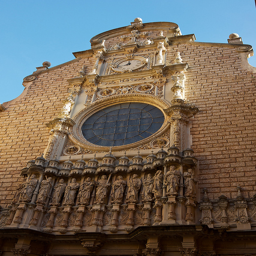
a very tall towel with a clock mounted on it
beautiful architecture on a building with a clock
A very tall brick building with a large glass window on it's side.
The front of a building with a clock, round window, and ornate statues.
This is a large clock tower in front of a building.